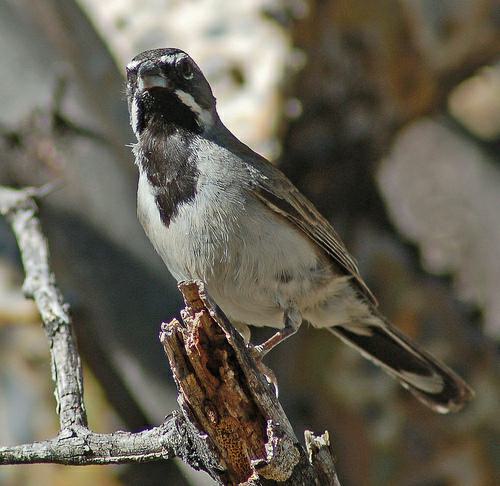
A photo of a black throated sparrow